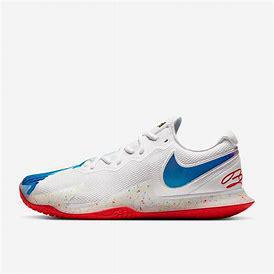
Brand: Nike
Model: Court Air Zoom Vapor Cage 4